Panchito Riset

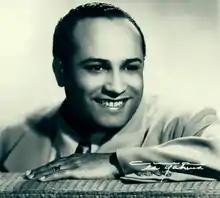
Panchito Riset in the 1950s.

Francisco Hilario Riser Rincón (1910–1988), better known as Panchito Riset, was a Cuban singer, highly regarded for his interpretation of boleros in the pre-war period.